Disk Original Group

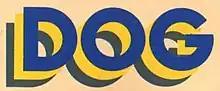

Disk Original Group (ディスク・オリジナル・グループ, " Disuku Orijinaru Grūpu"), usually abbreviated to DOG, was a video game development collective of seven companies led by Square. Together with six other companies that developed primarily for personal computers, they released several games for the Famicom Disk System in the mid-to-late 1980s.